George Botsford

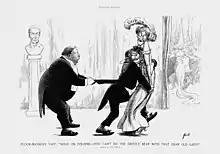
A 1912 political cartoon about the Republican Party Presidential conflict between William Howard Taft and Theodore Roosevelt referencing the "Grizzly Bear" dance

"Pride of the Prairie" is a prime example of Tin Pan Alley's response to the rising popularity of cowboy music. Many western-themed songs were being released by New York ragtime composers at the time, but "Prairie" would become a part of the era's folk music catalogue, eventually being recorded by numerous country and folk acts including Aaron Campbell's Mountaineers, Tex Owens, and Patsy Montana.